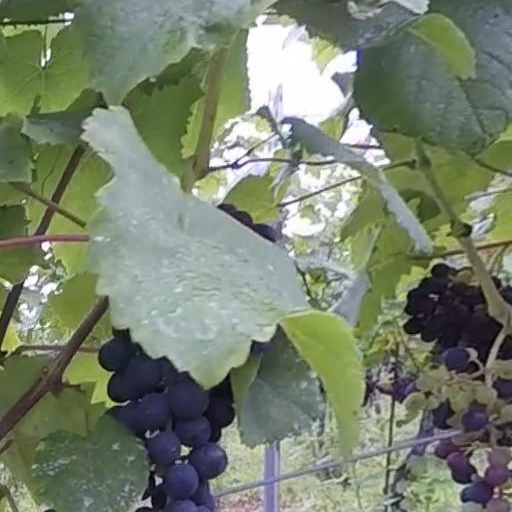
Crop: grape